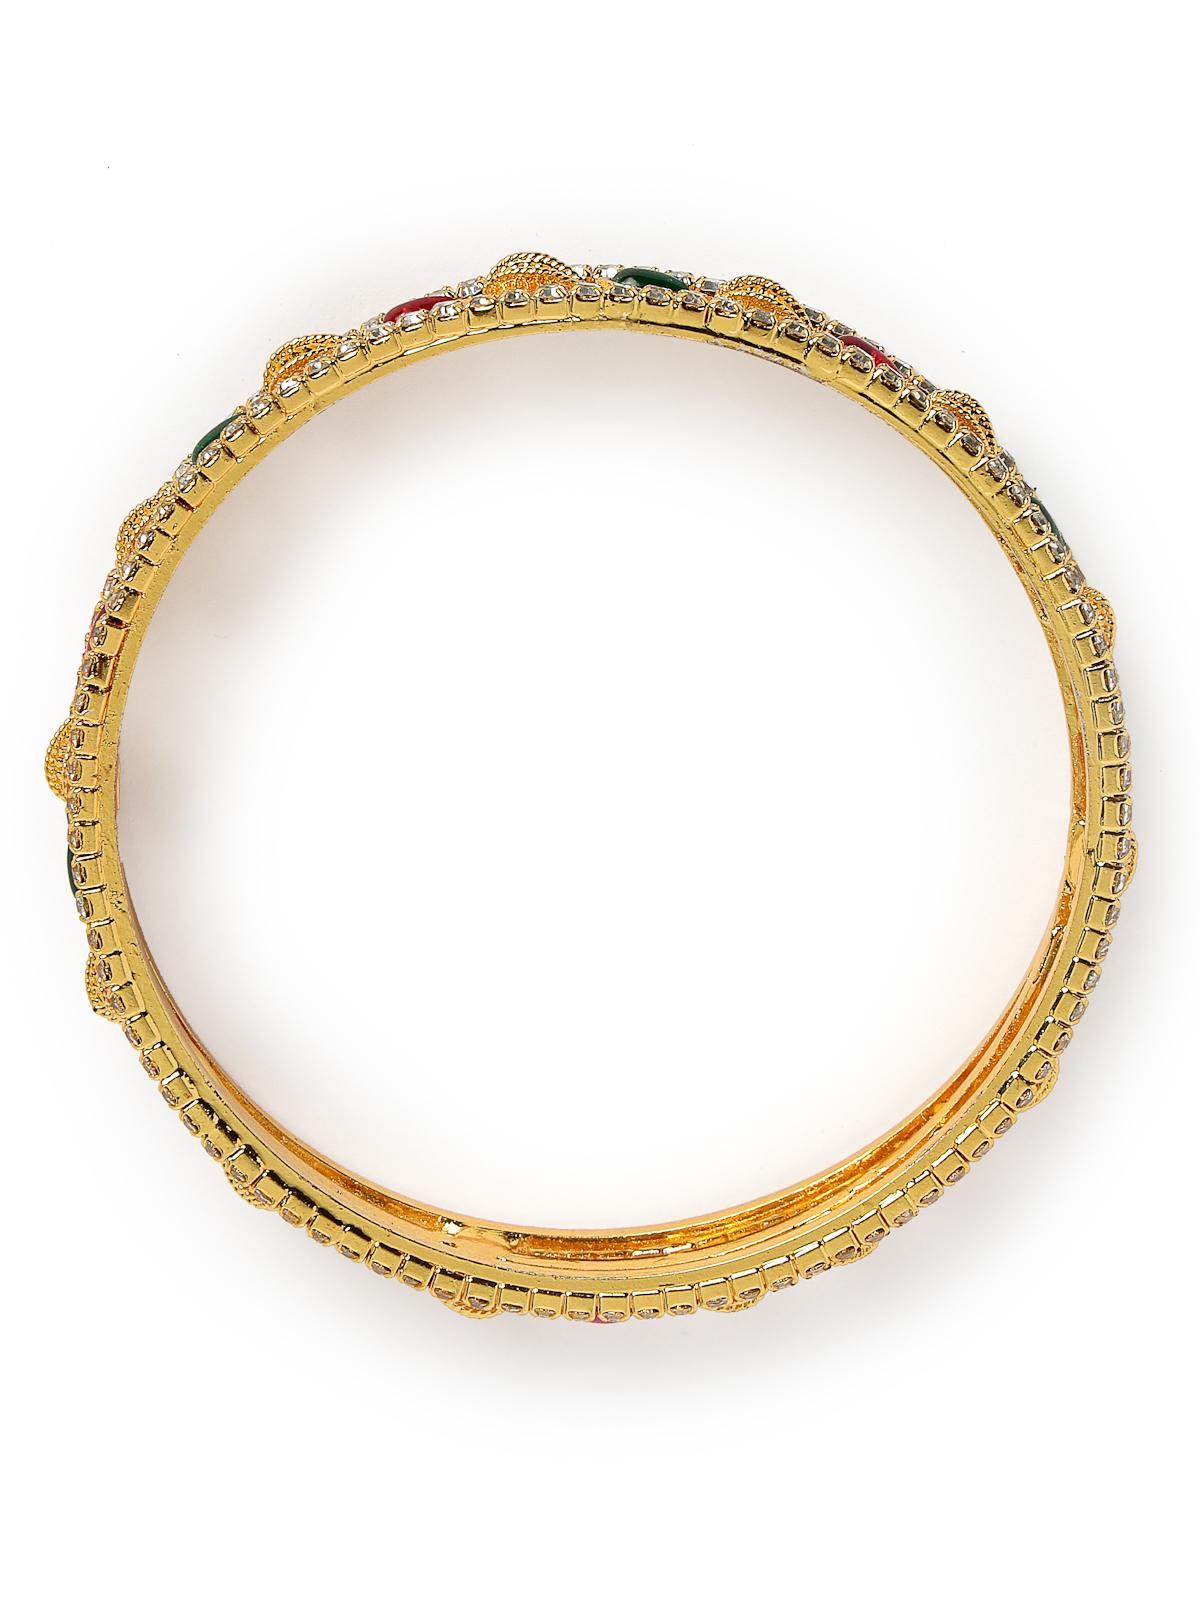
Sukkhi Latest Gold Plated White AD Stones Studded Set of 2 Kada Bracelet Bangle Jewellery Set for Women & Girls Latest Design| Birthday Anniversary Gift for Women|B105858_2.6
Type: Bracelets & Bangles
Brand: Sukkhi
Price: Rs. 480
 Indulge in the allure of the Sukkhi Latest Gold Plated Kada Bracelet Bangle Set for Women & Girls. This exquisite set of two kadas is adorned with shimmering white AD stones, showcasing the latest design trends. The gold-plated finish adds a touch of sophistication, making it a perfect accessory for any occasion. Sized at 2.4, 2.6 and 2.8, these bracelets make a thoughtful birthday or anniversary gift, symbolizing contemporary elegance and timeless style for the special women in your life.Disclaimer:There may be slight variation in shade and colour due to photographic effects and monitor settings
Included: 2 Bangles